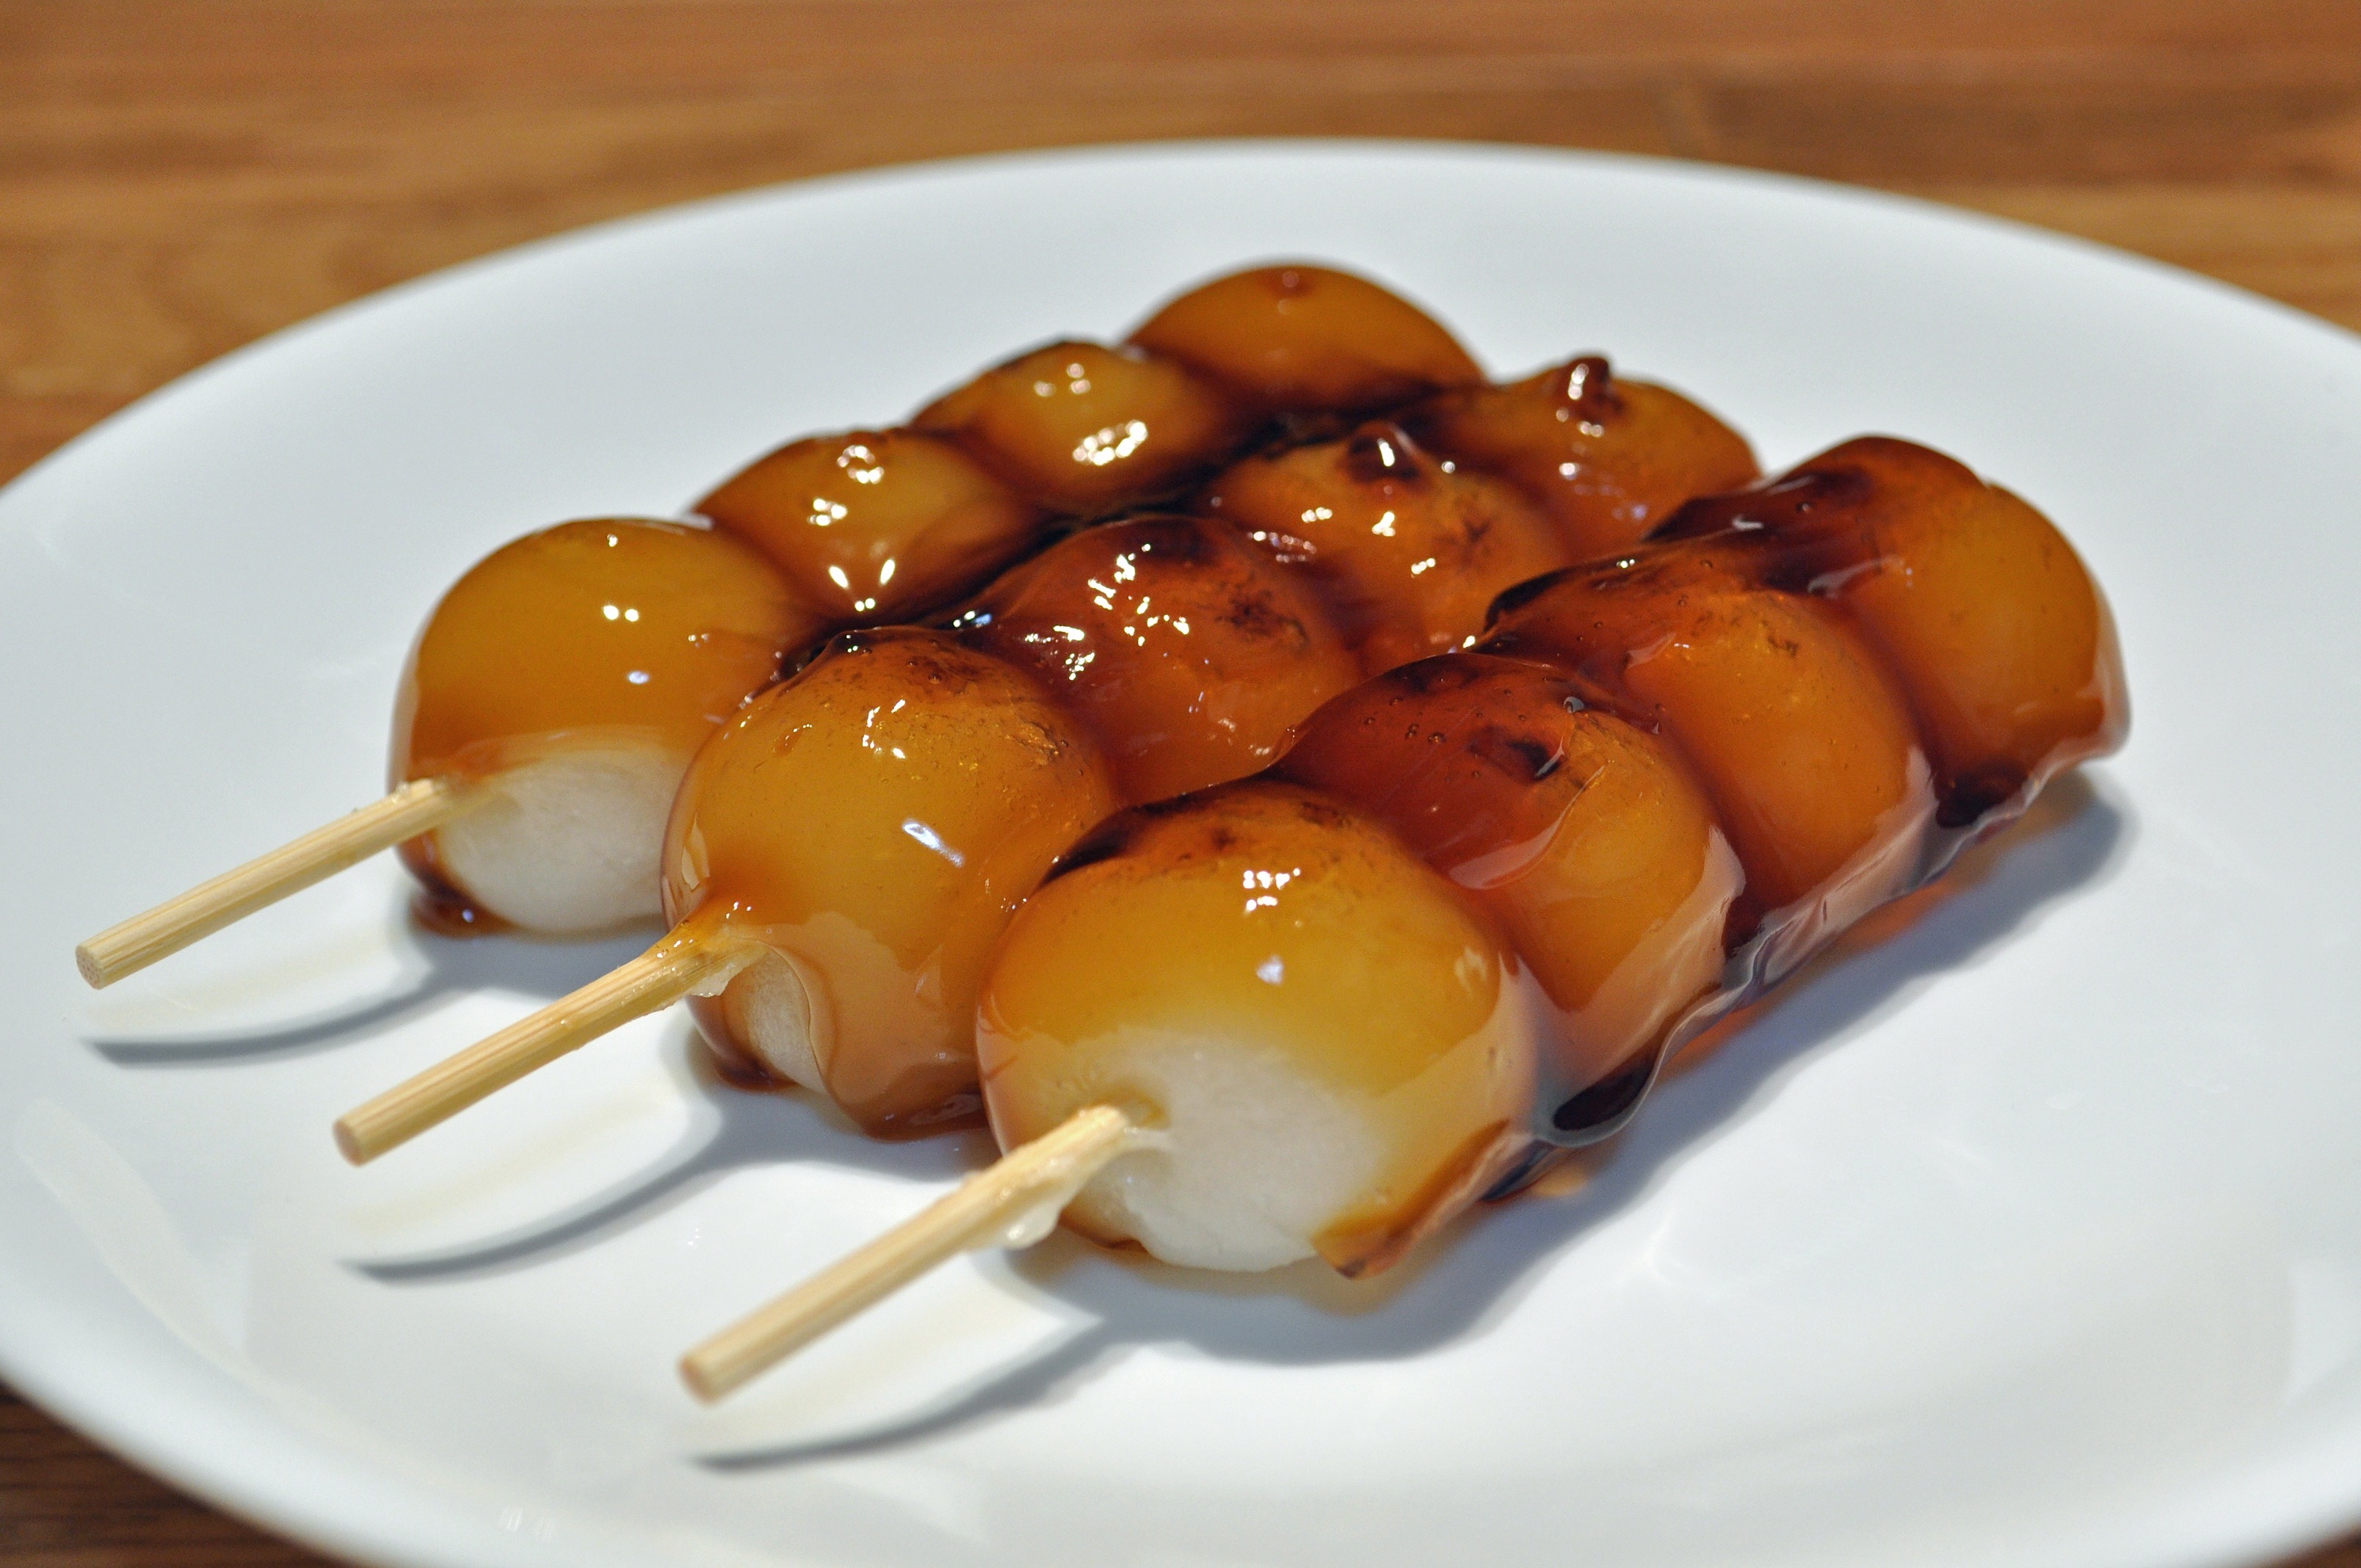
dish, meal, food, produce, macro, plate, dessert, cuisine, close up, asian food, presentation, glazed, chinese food, grilled food, brochette, mitrashi dango